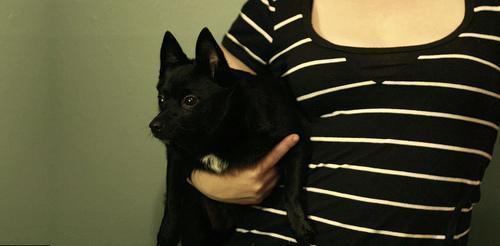
schipperke